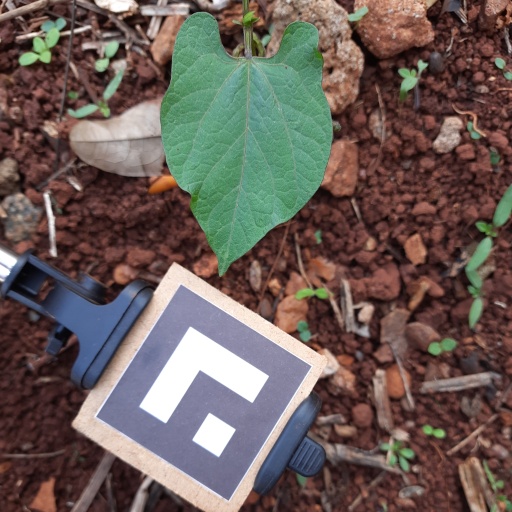
Observations: wavy surface, no eating holes, under shade